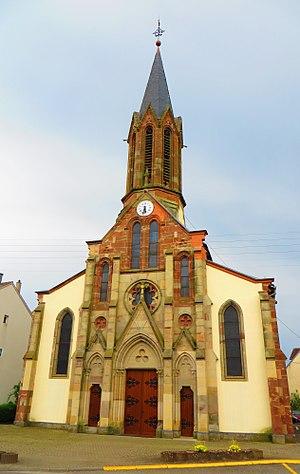
Hundling Église Saint-Jacques-le-Majeur
Hundling est une commune française située dans le département de la Moselle et le bassin de vie de la Moselle-Est, en région Grand Est.